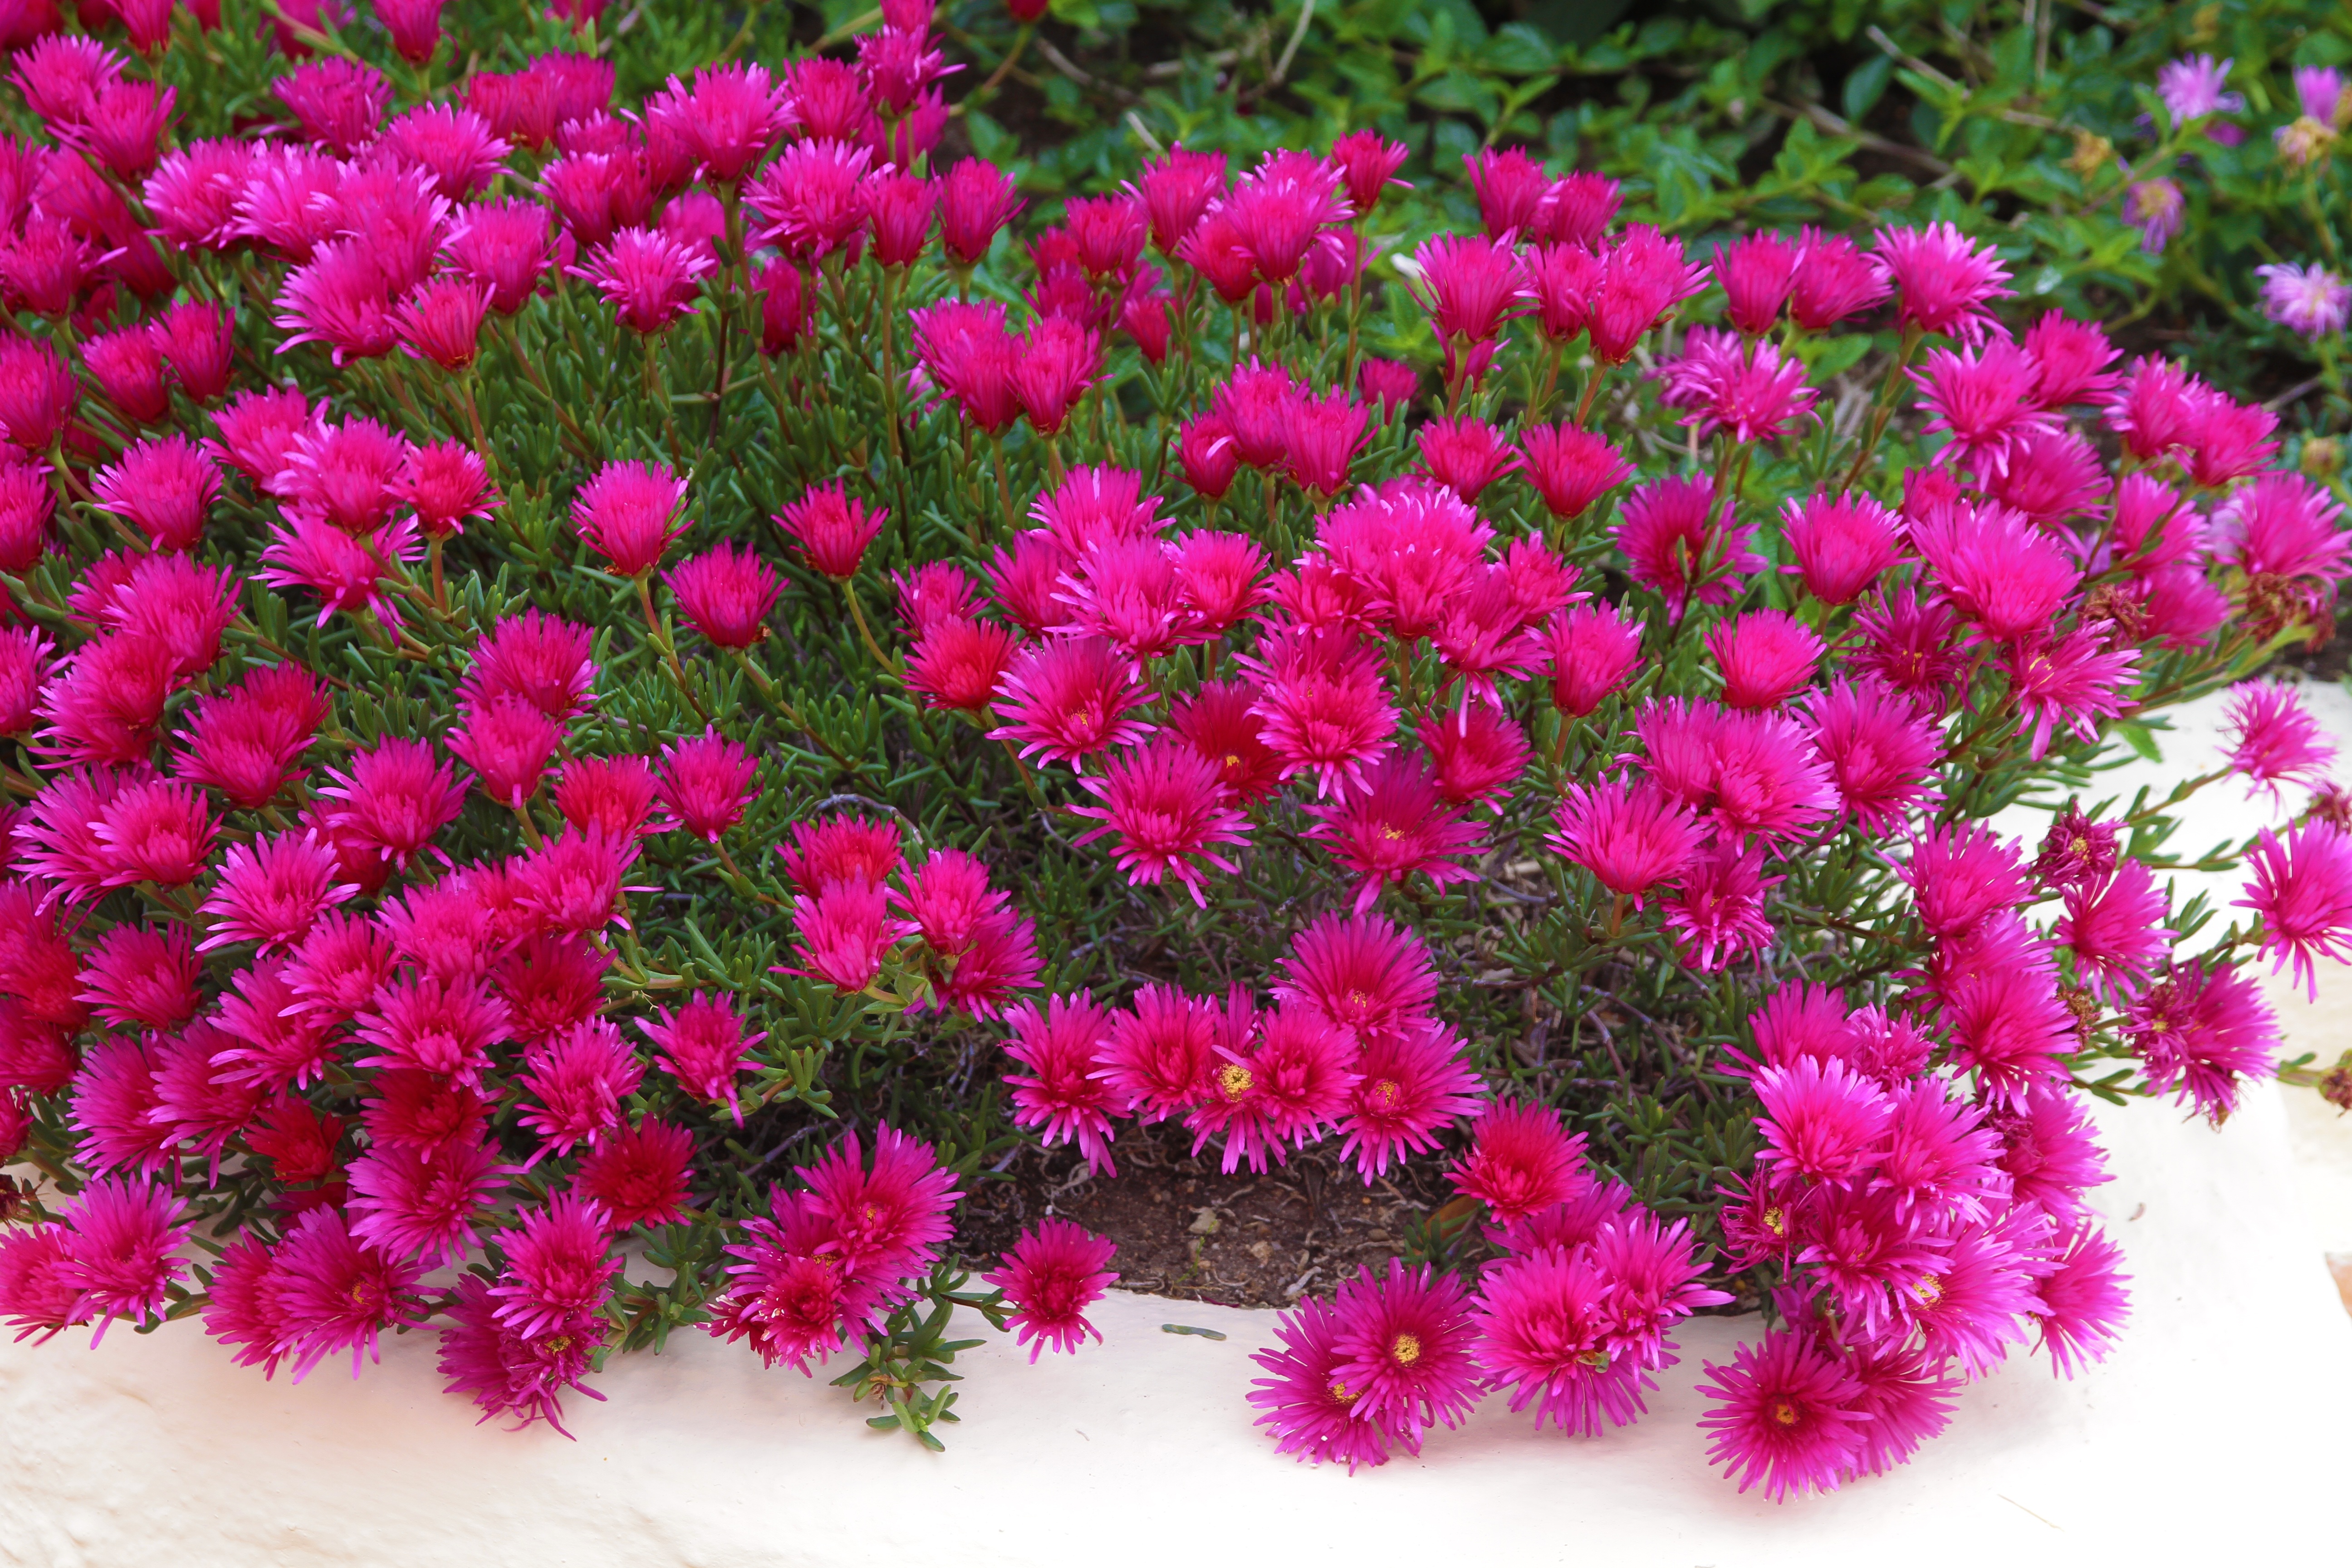
nature, plant, flower, purple, petal, spring, red, italy, pink, close, flora, flowers, bed, shrub, carnation, blossoms, aster, purple flower, floristry, dianthus, sardinia, small flowers, flowering plant, daisy family, annual plant, land plant, chrysanths, pink family, ice plant family, woolflowers and cockscombs